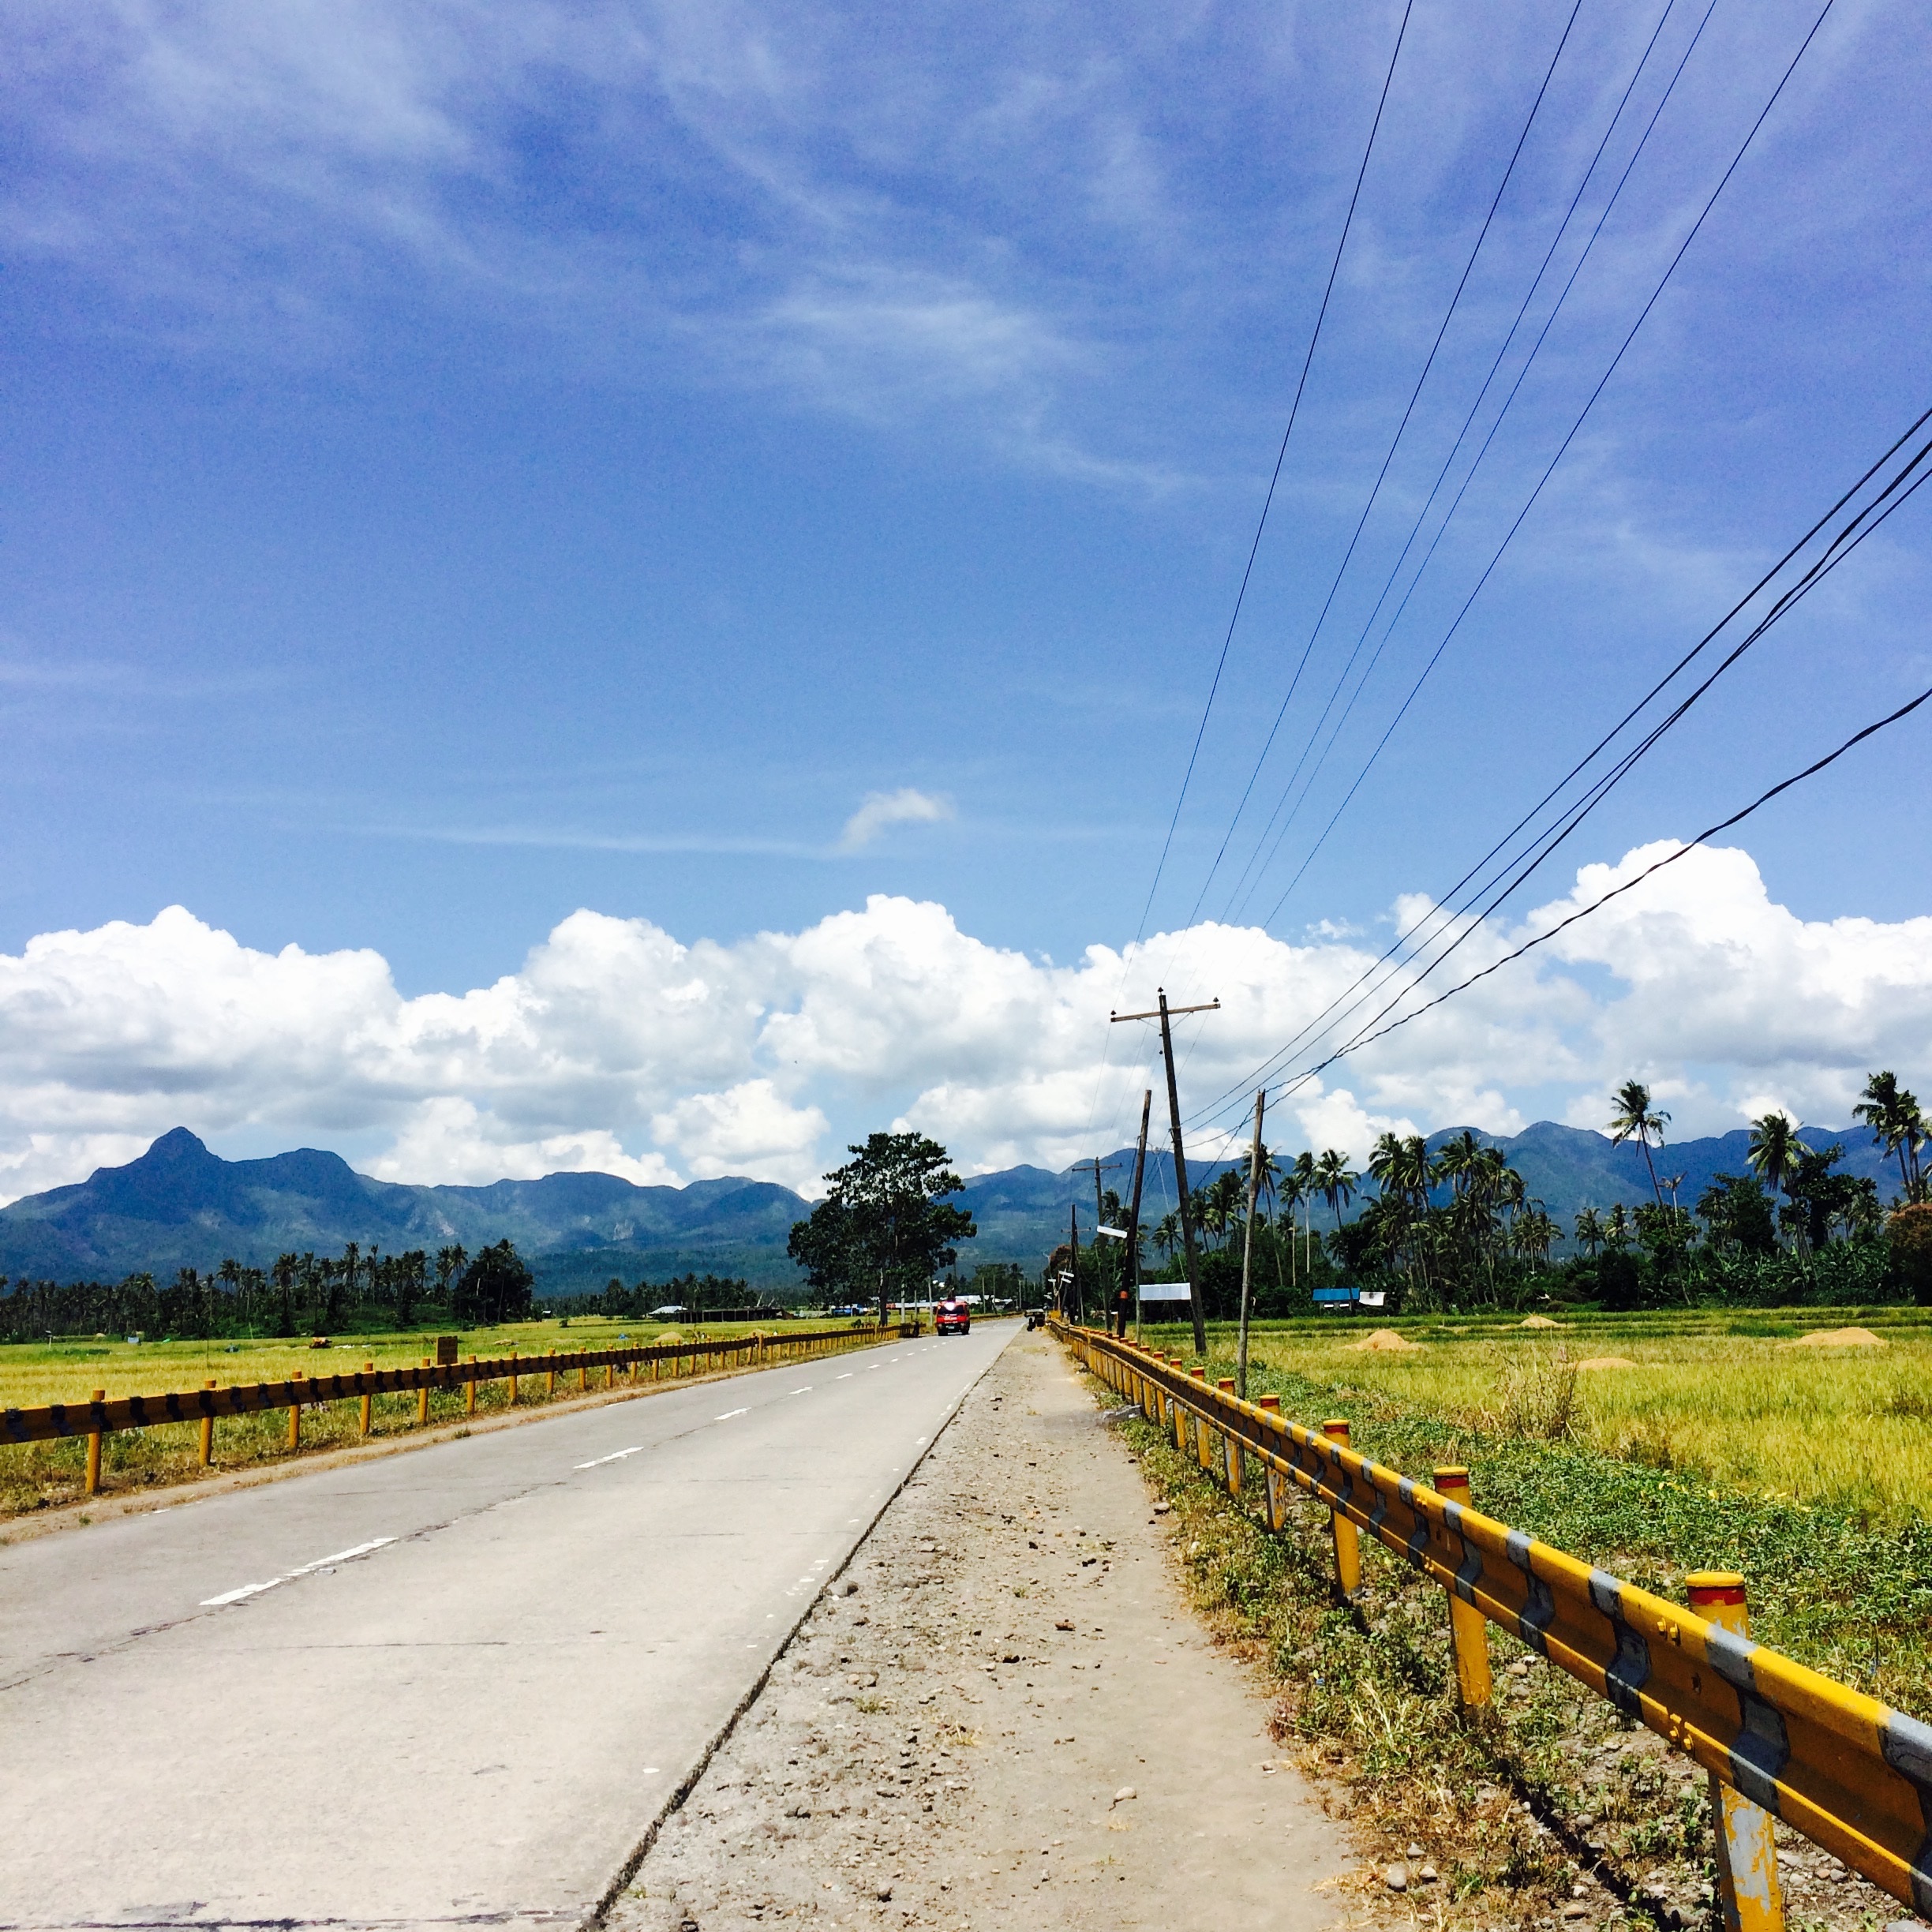
landscape, horizon, cloud, sky, track, road, field, flower, highway, transport, suburb, electricity, road trip, infrastructure, rural area, rural life, residential area, tacloban city